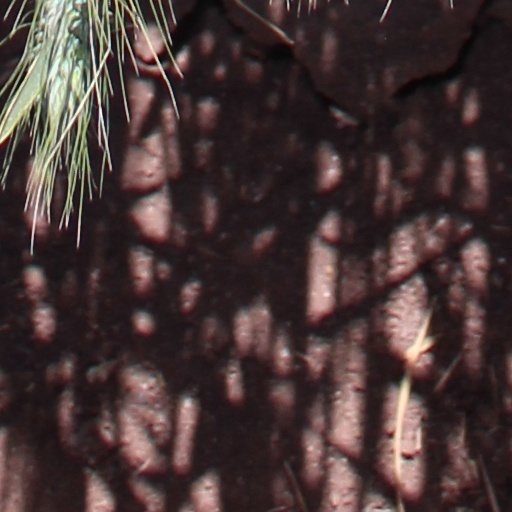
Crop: wheat